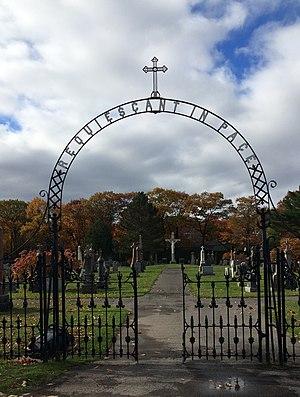
Le cimetière Saint-Michel-de-Sillery, 2041, boulevard René-Lévesque Ouest, Sillery, Québec, Québec, Canada
Cet article donne une liste des cimetières de Québec.